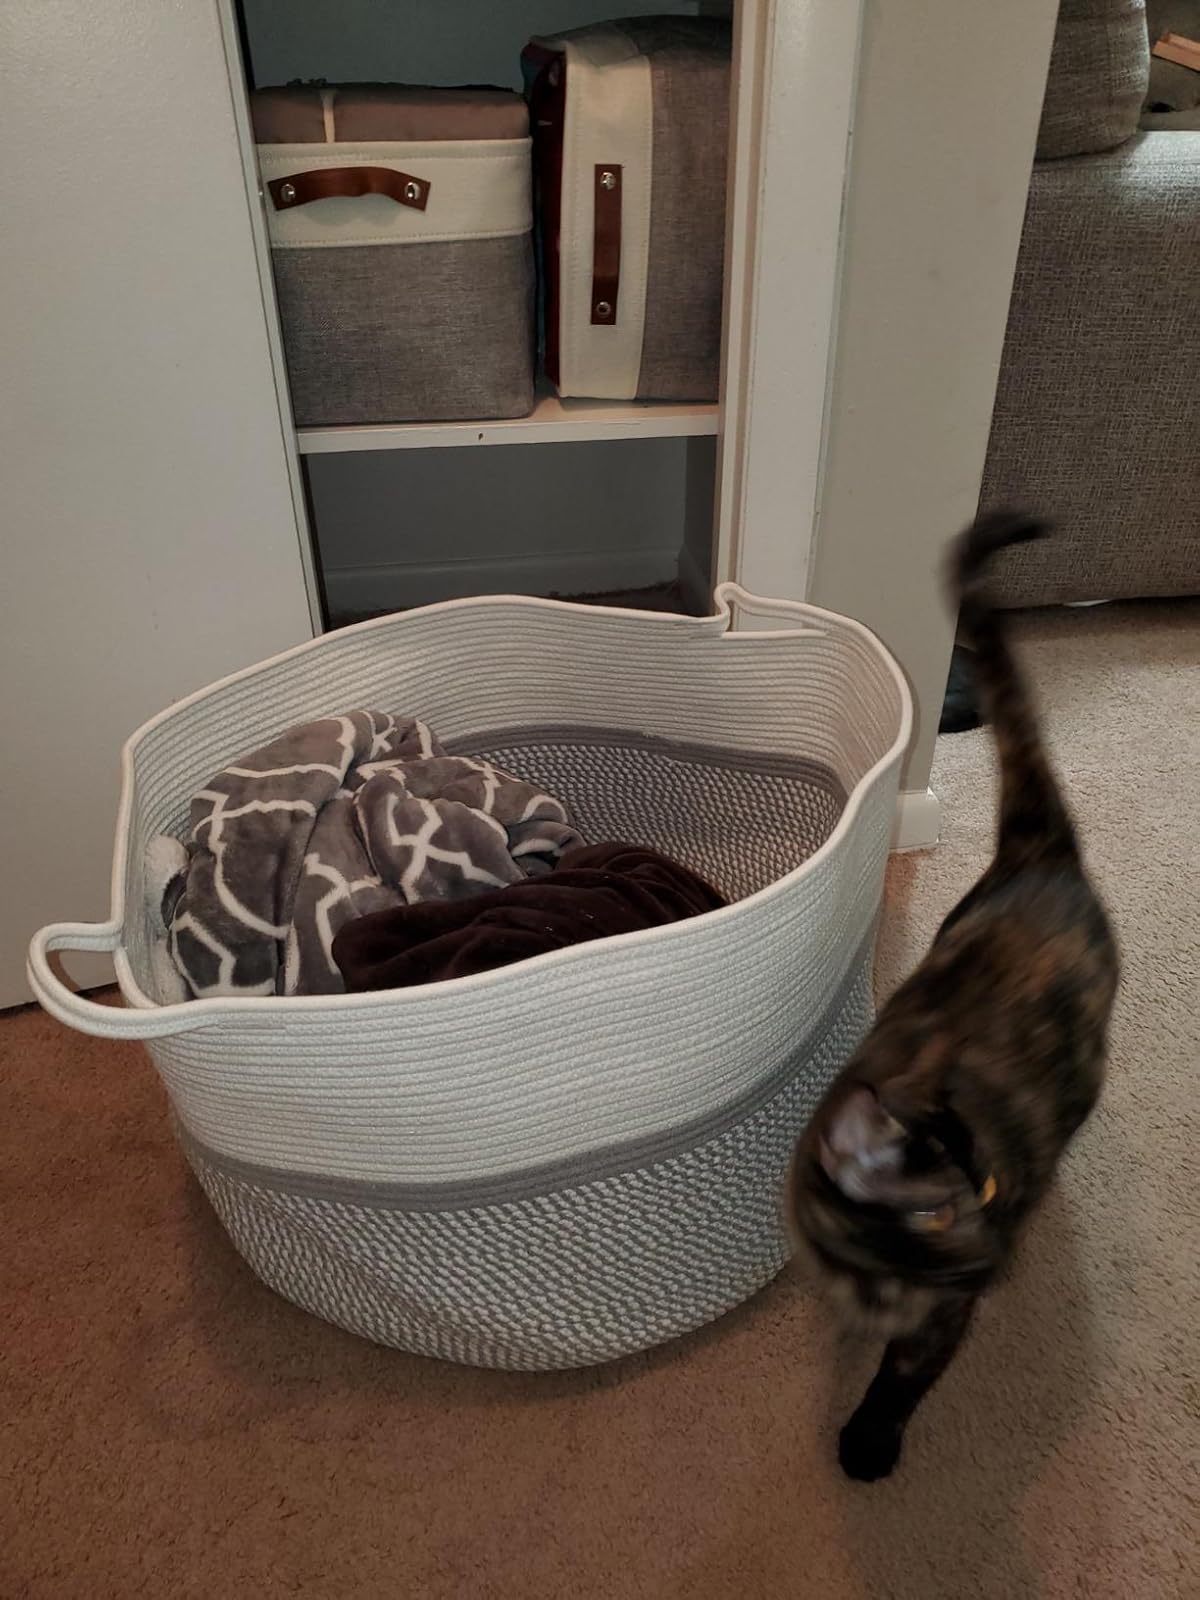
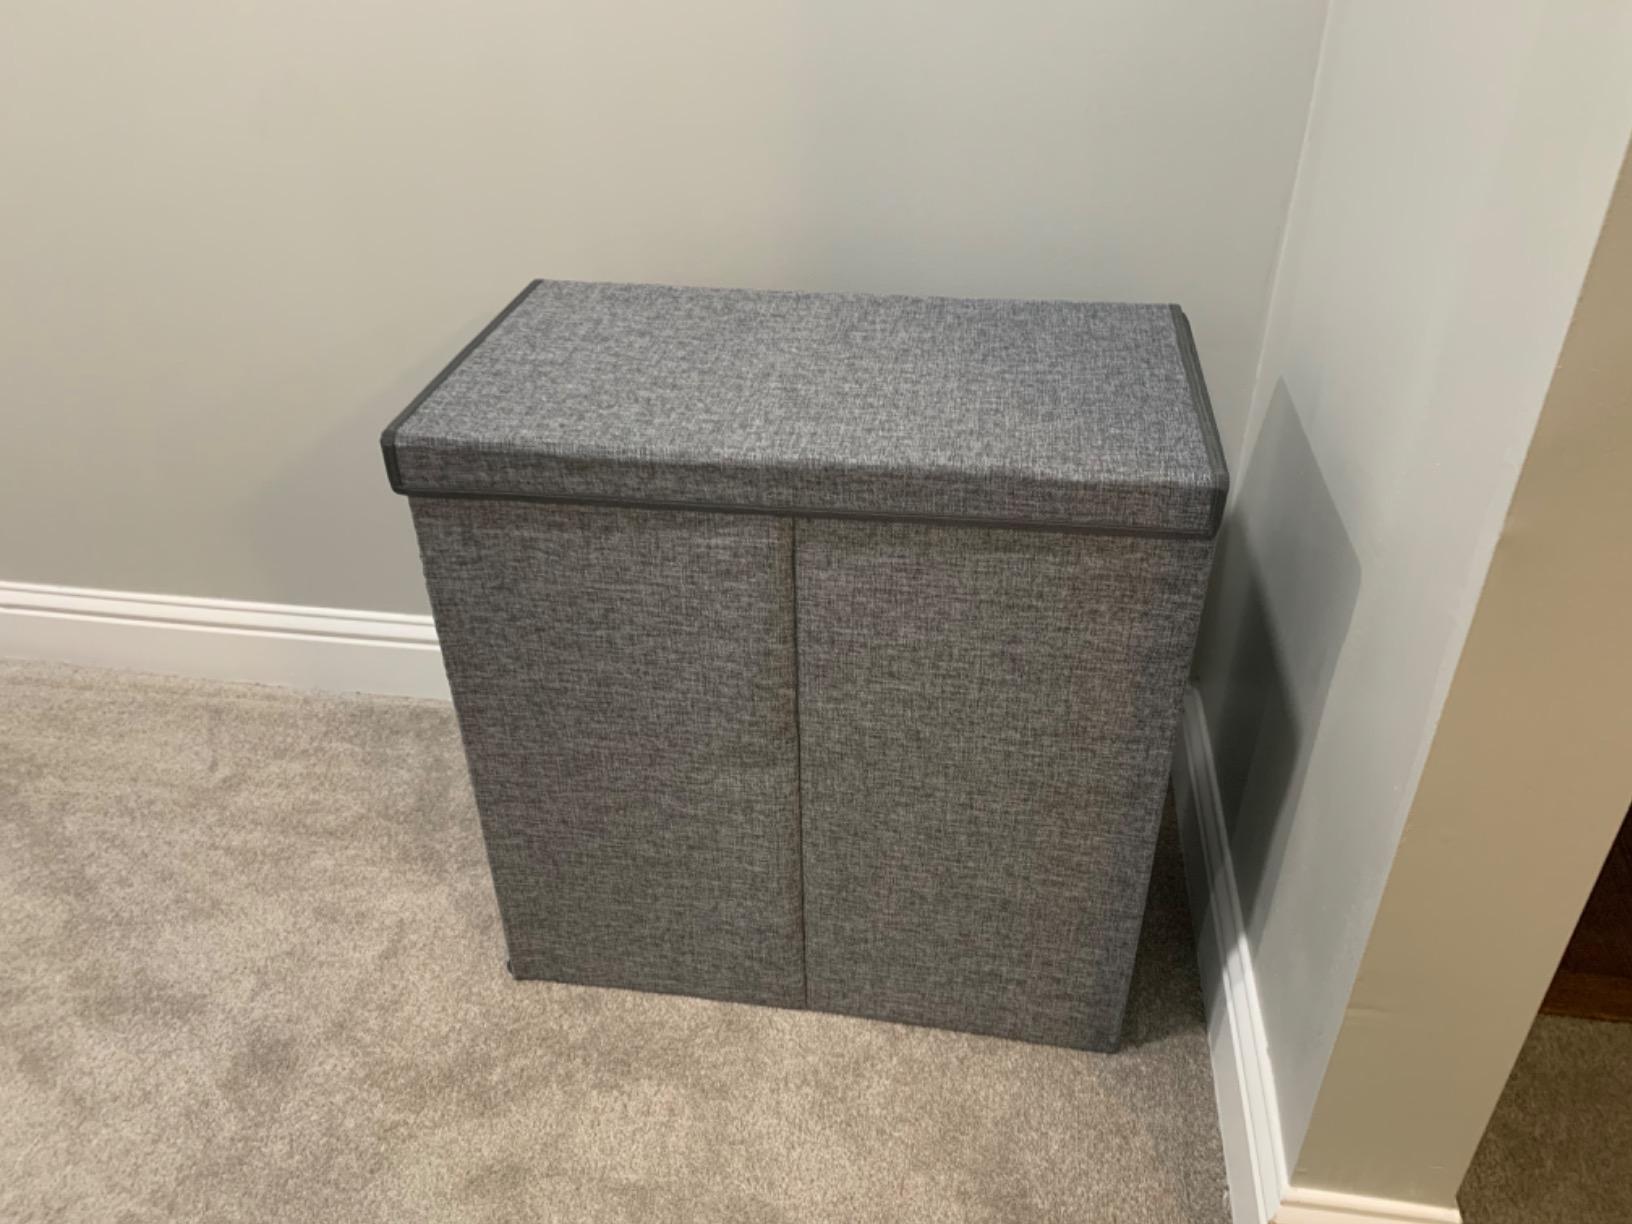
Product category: items_hamper
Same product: no